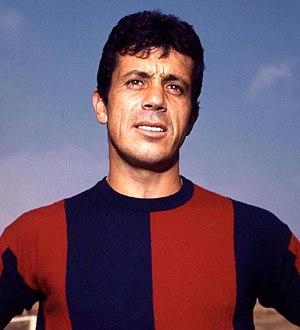
Francesco Janich est un joueur de football international italien, qui évoluait au poste de libéro, avant de devenir dirigeant.